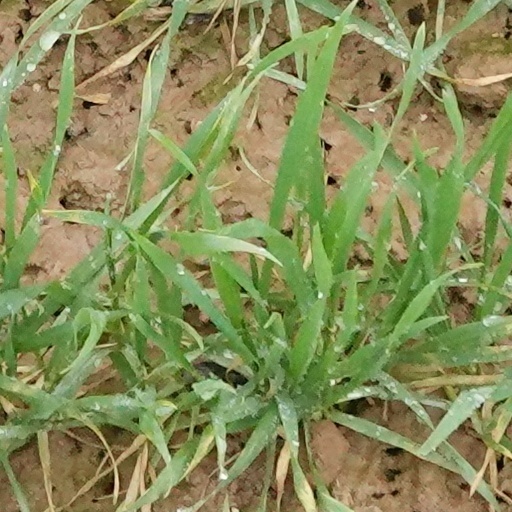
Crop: wheat